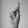
ASL letter: K